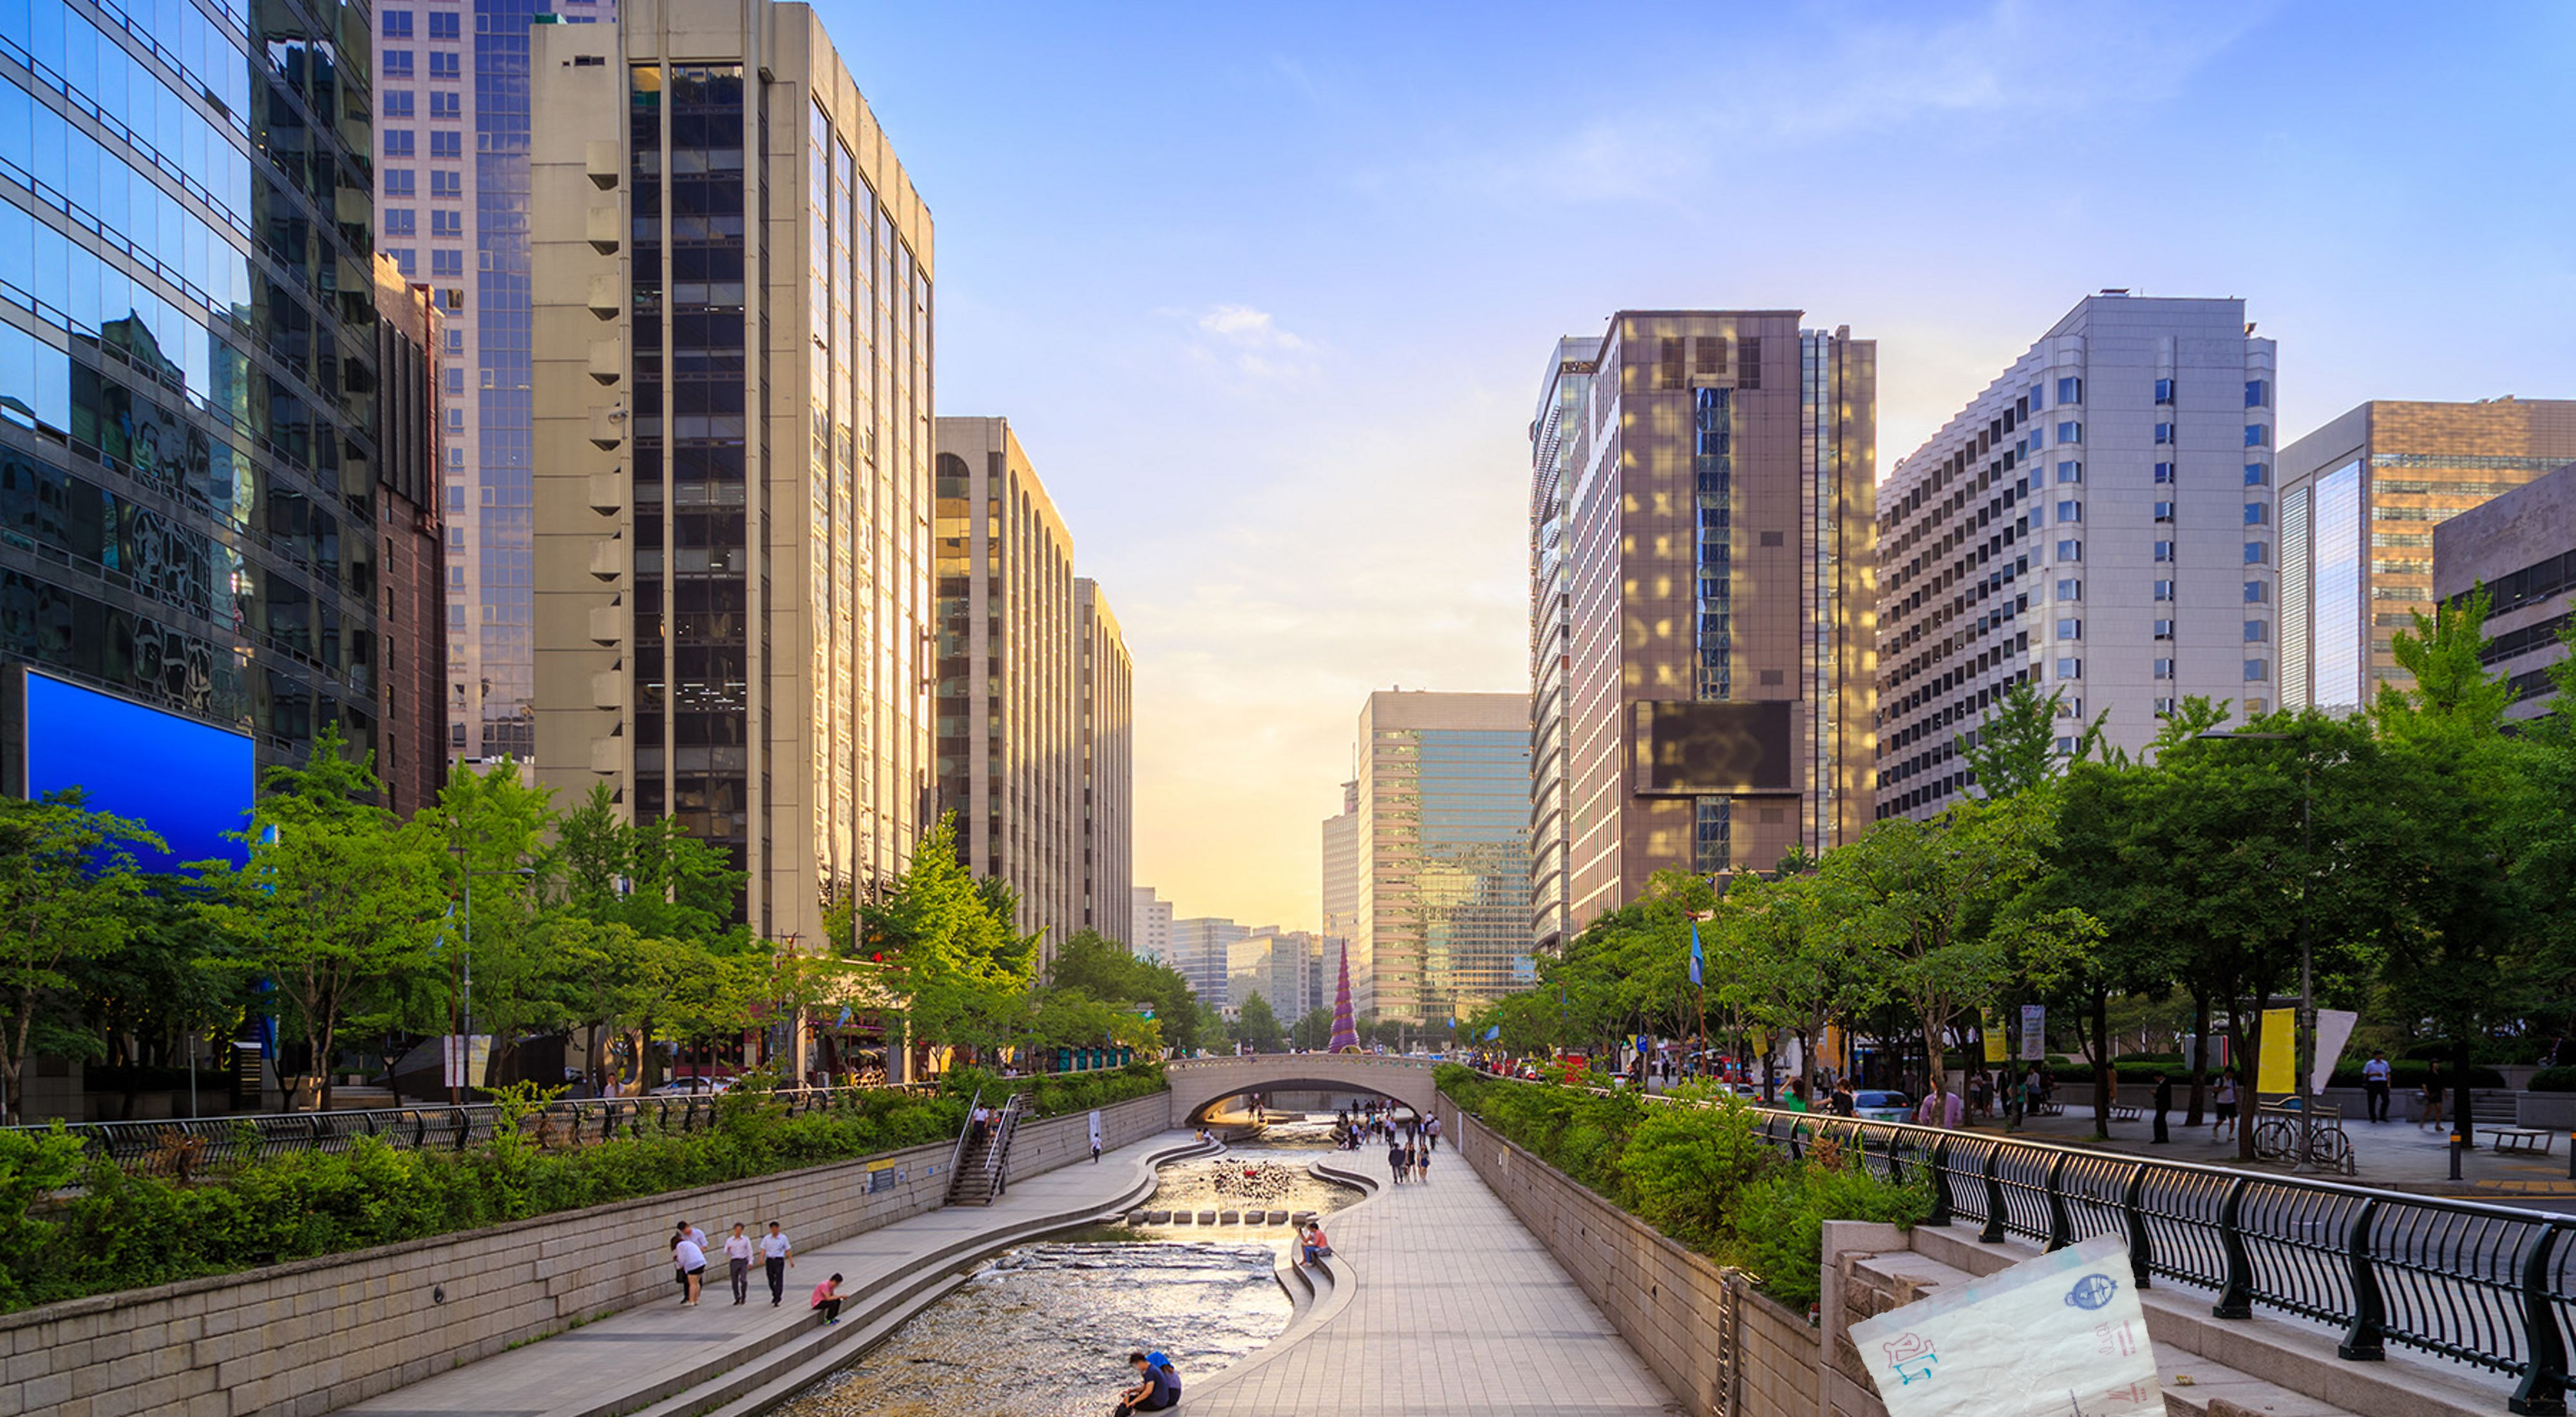
Denominación: 100